Wario Land: Super Mario Land 3

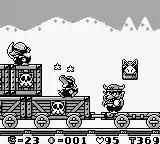
Wario with the Bull Helmet power-up

"Wario Land" features gameplay markedly different from the previous two games in the "Super Mario Land" series. The game takes place on a route through several themed areas, which are split into several courses, culminating in a boss fight. Wario is able to jump on or bump into enemies to knock them over. Enemies thus stunned can be picked up and thrown at other enemies. When in his grown form, Wario is also able to perform a shoulder charge, which is used to attack enemies, break through blocks and open hidden treasure chests.